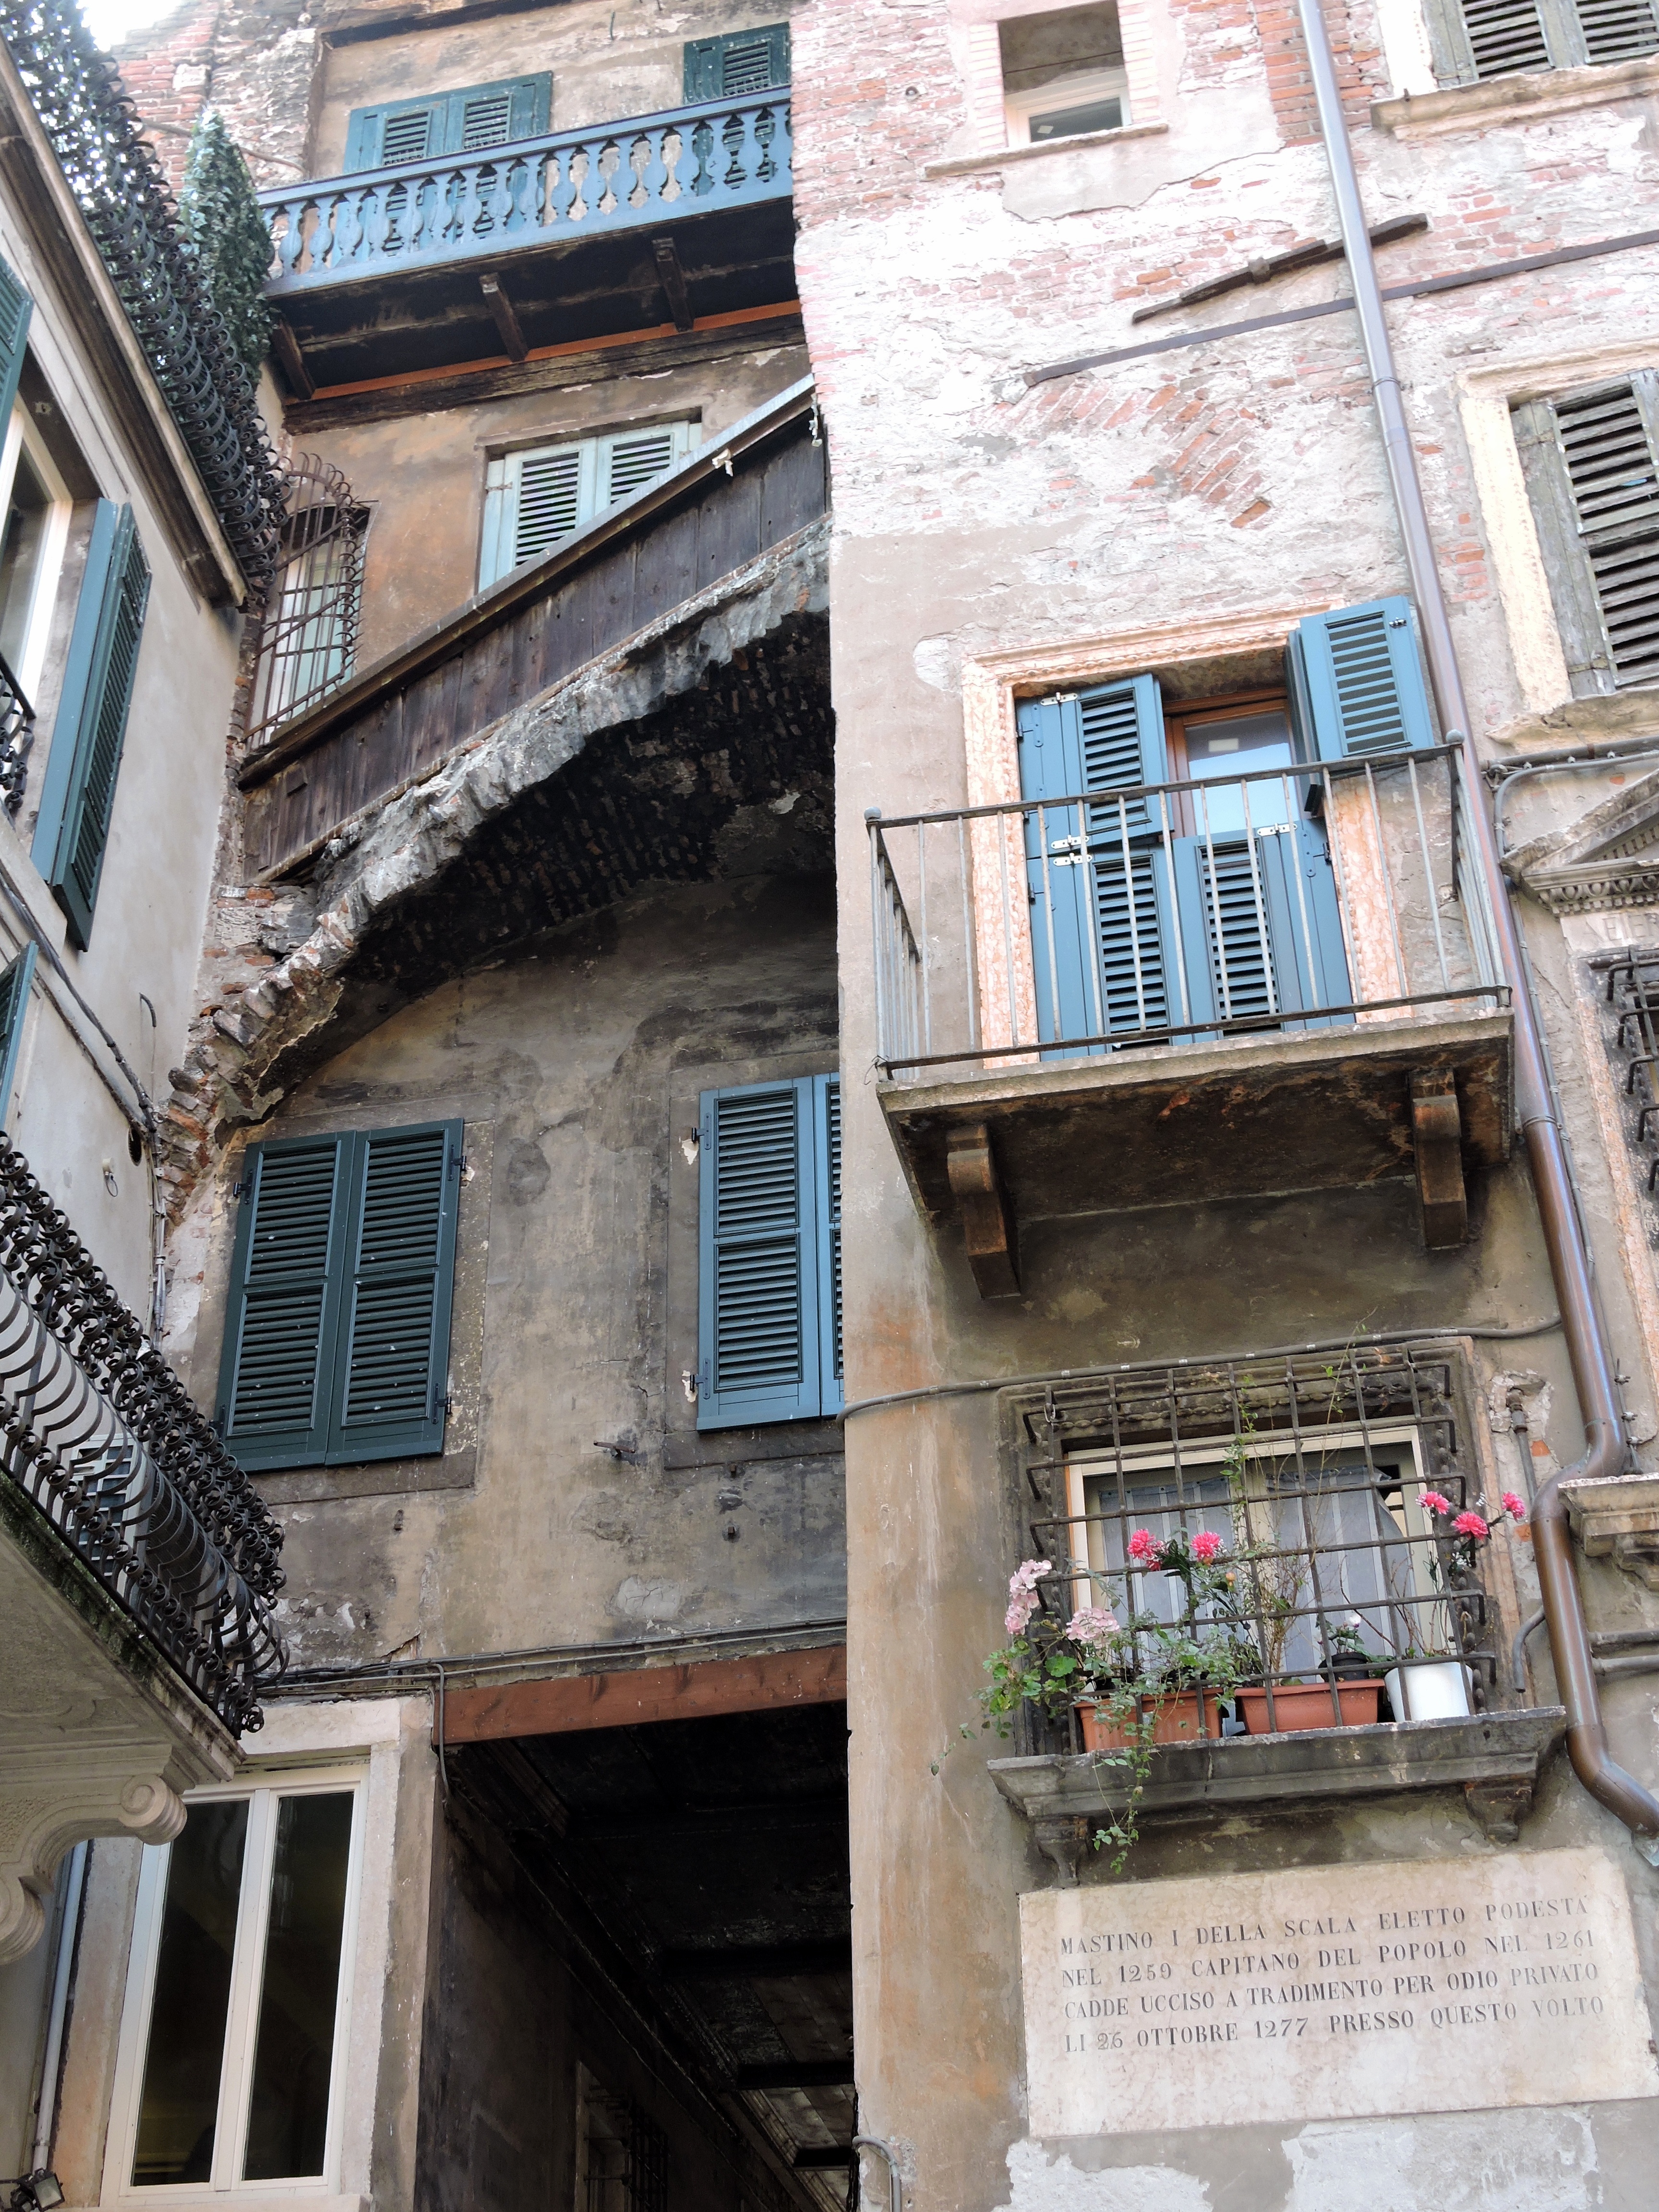
architecture, road, street, house, window, town, old, alley, city, wall, balcony, construction, ancient, italy, facade, flowers, verona, palazzo, neighbourhood, urban area